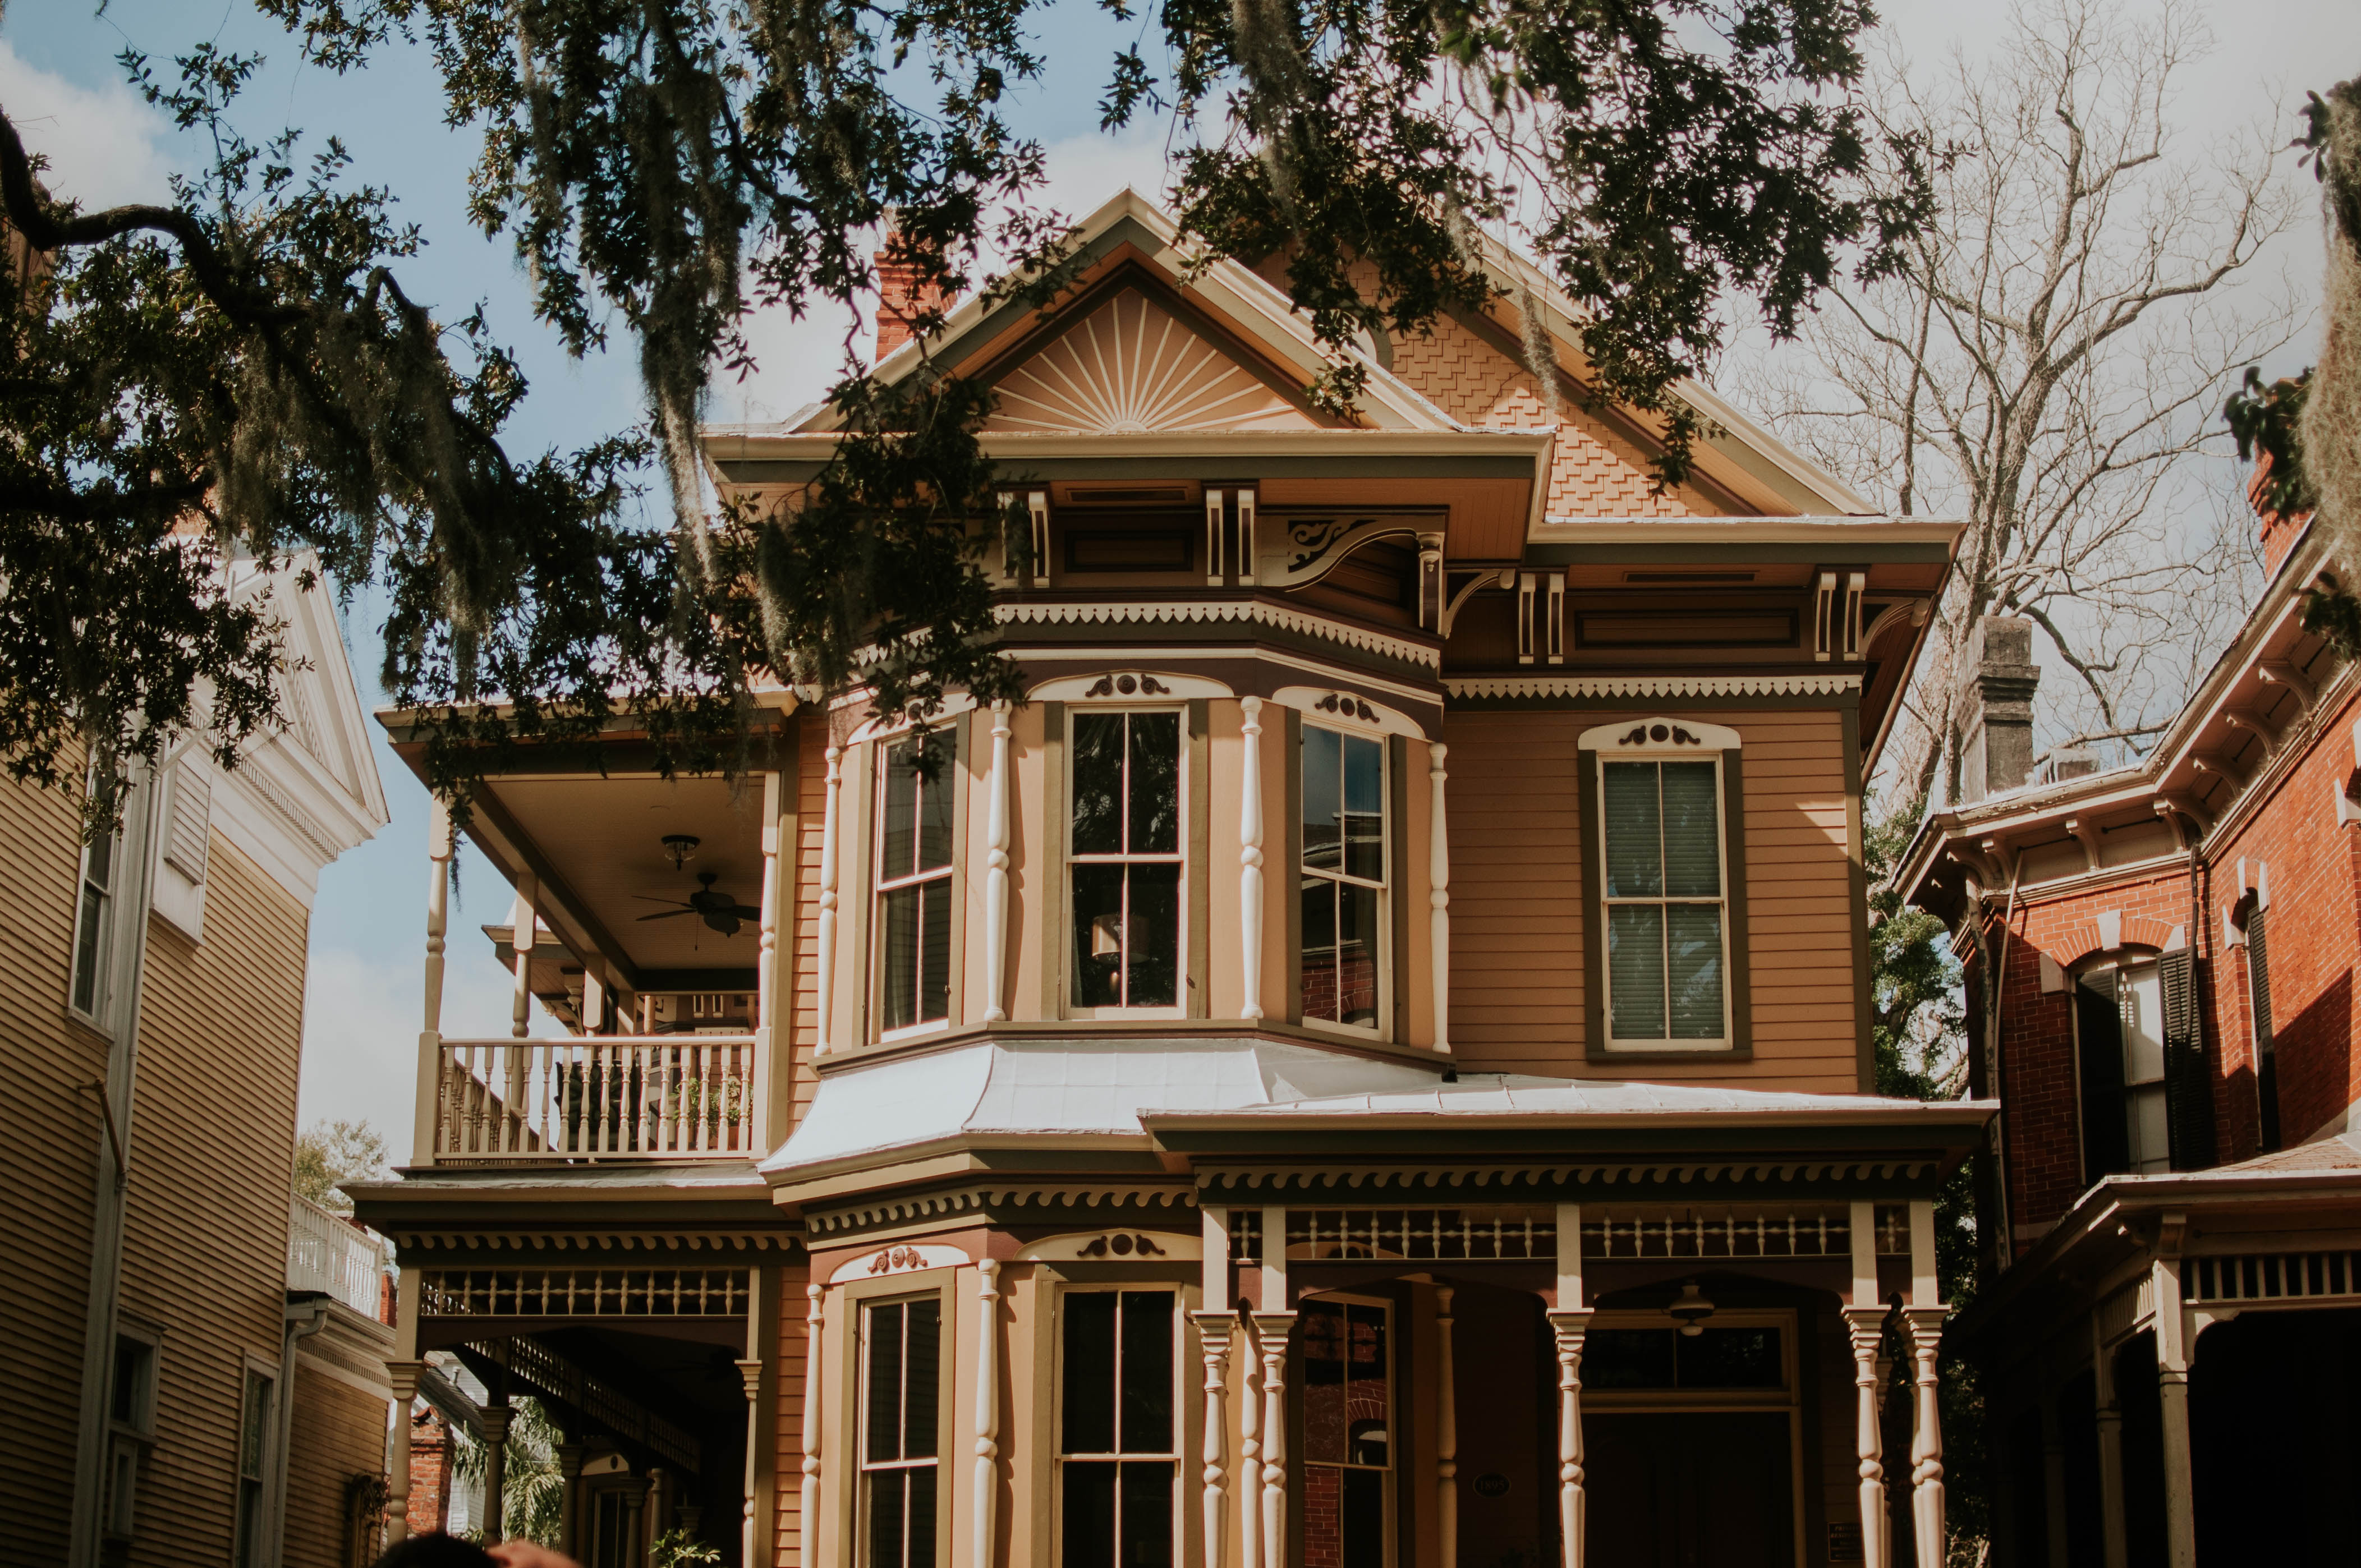
architecture, mansion, house, town, building, home, porch, downtown, suburb, facade, residence, property, estate, neighbourhood, residential area, verandah